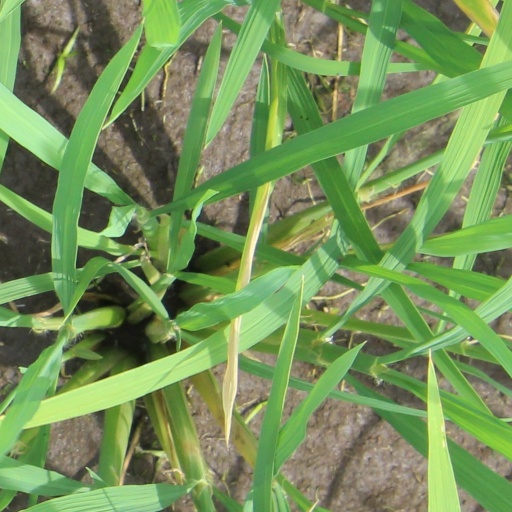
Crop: rice